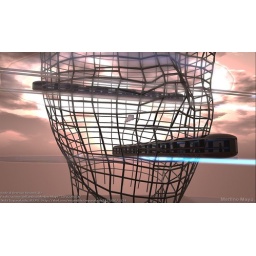
Accademia di Brera "Concordia 2.0" the train station in the sky by Merlino Mayo 2010